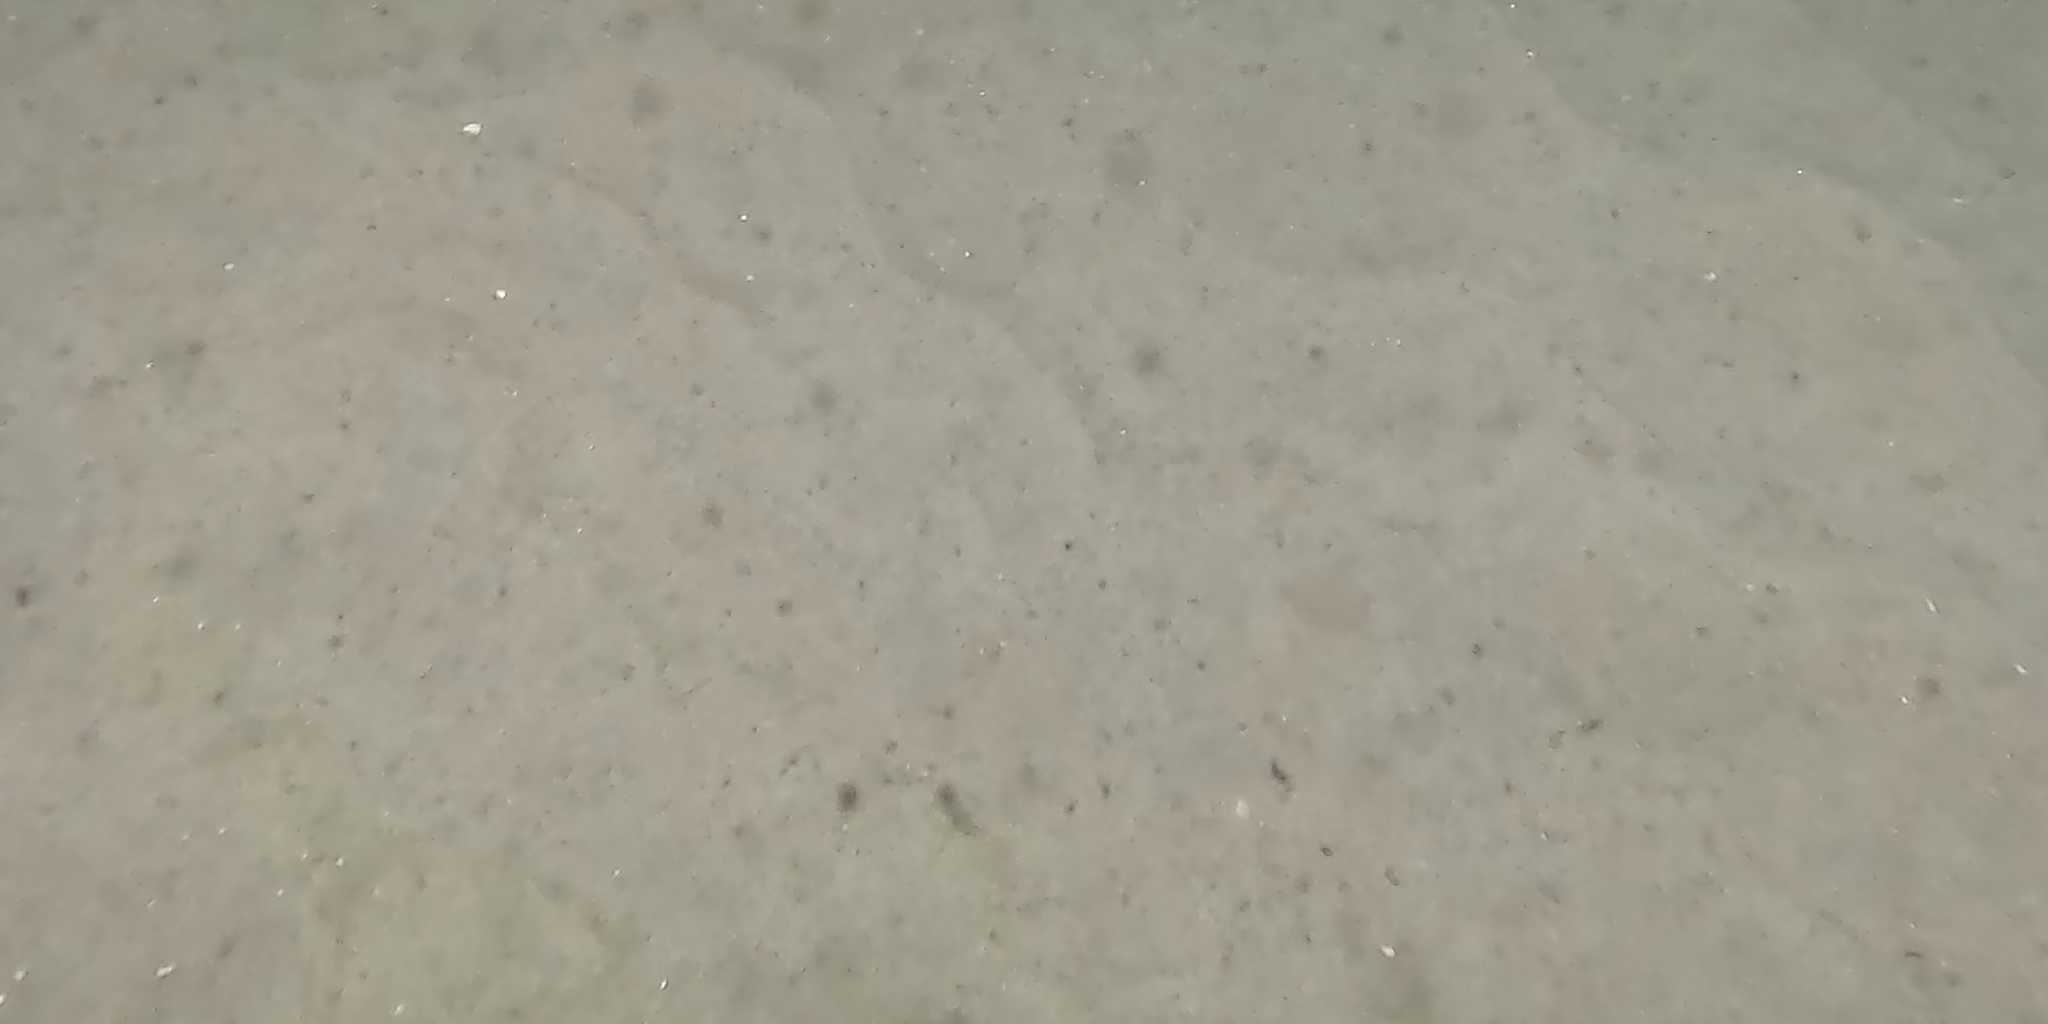
Seabed habitat: sand